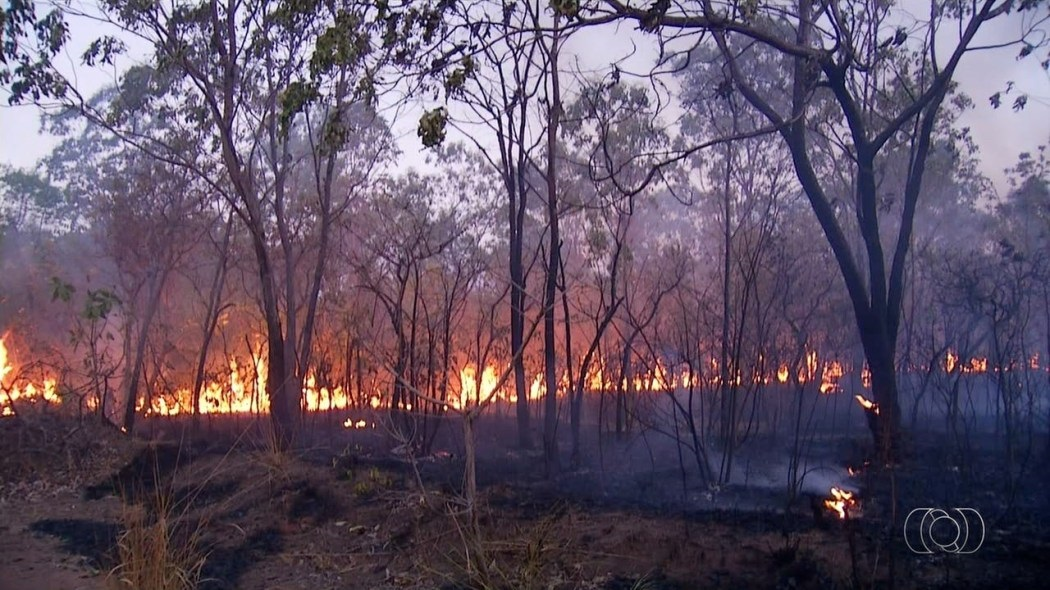
Fire: yes
Smoke: yes